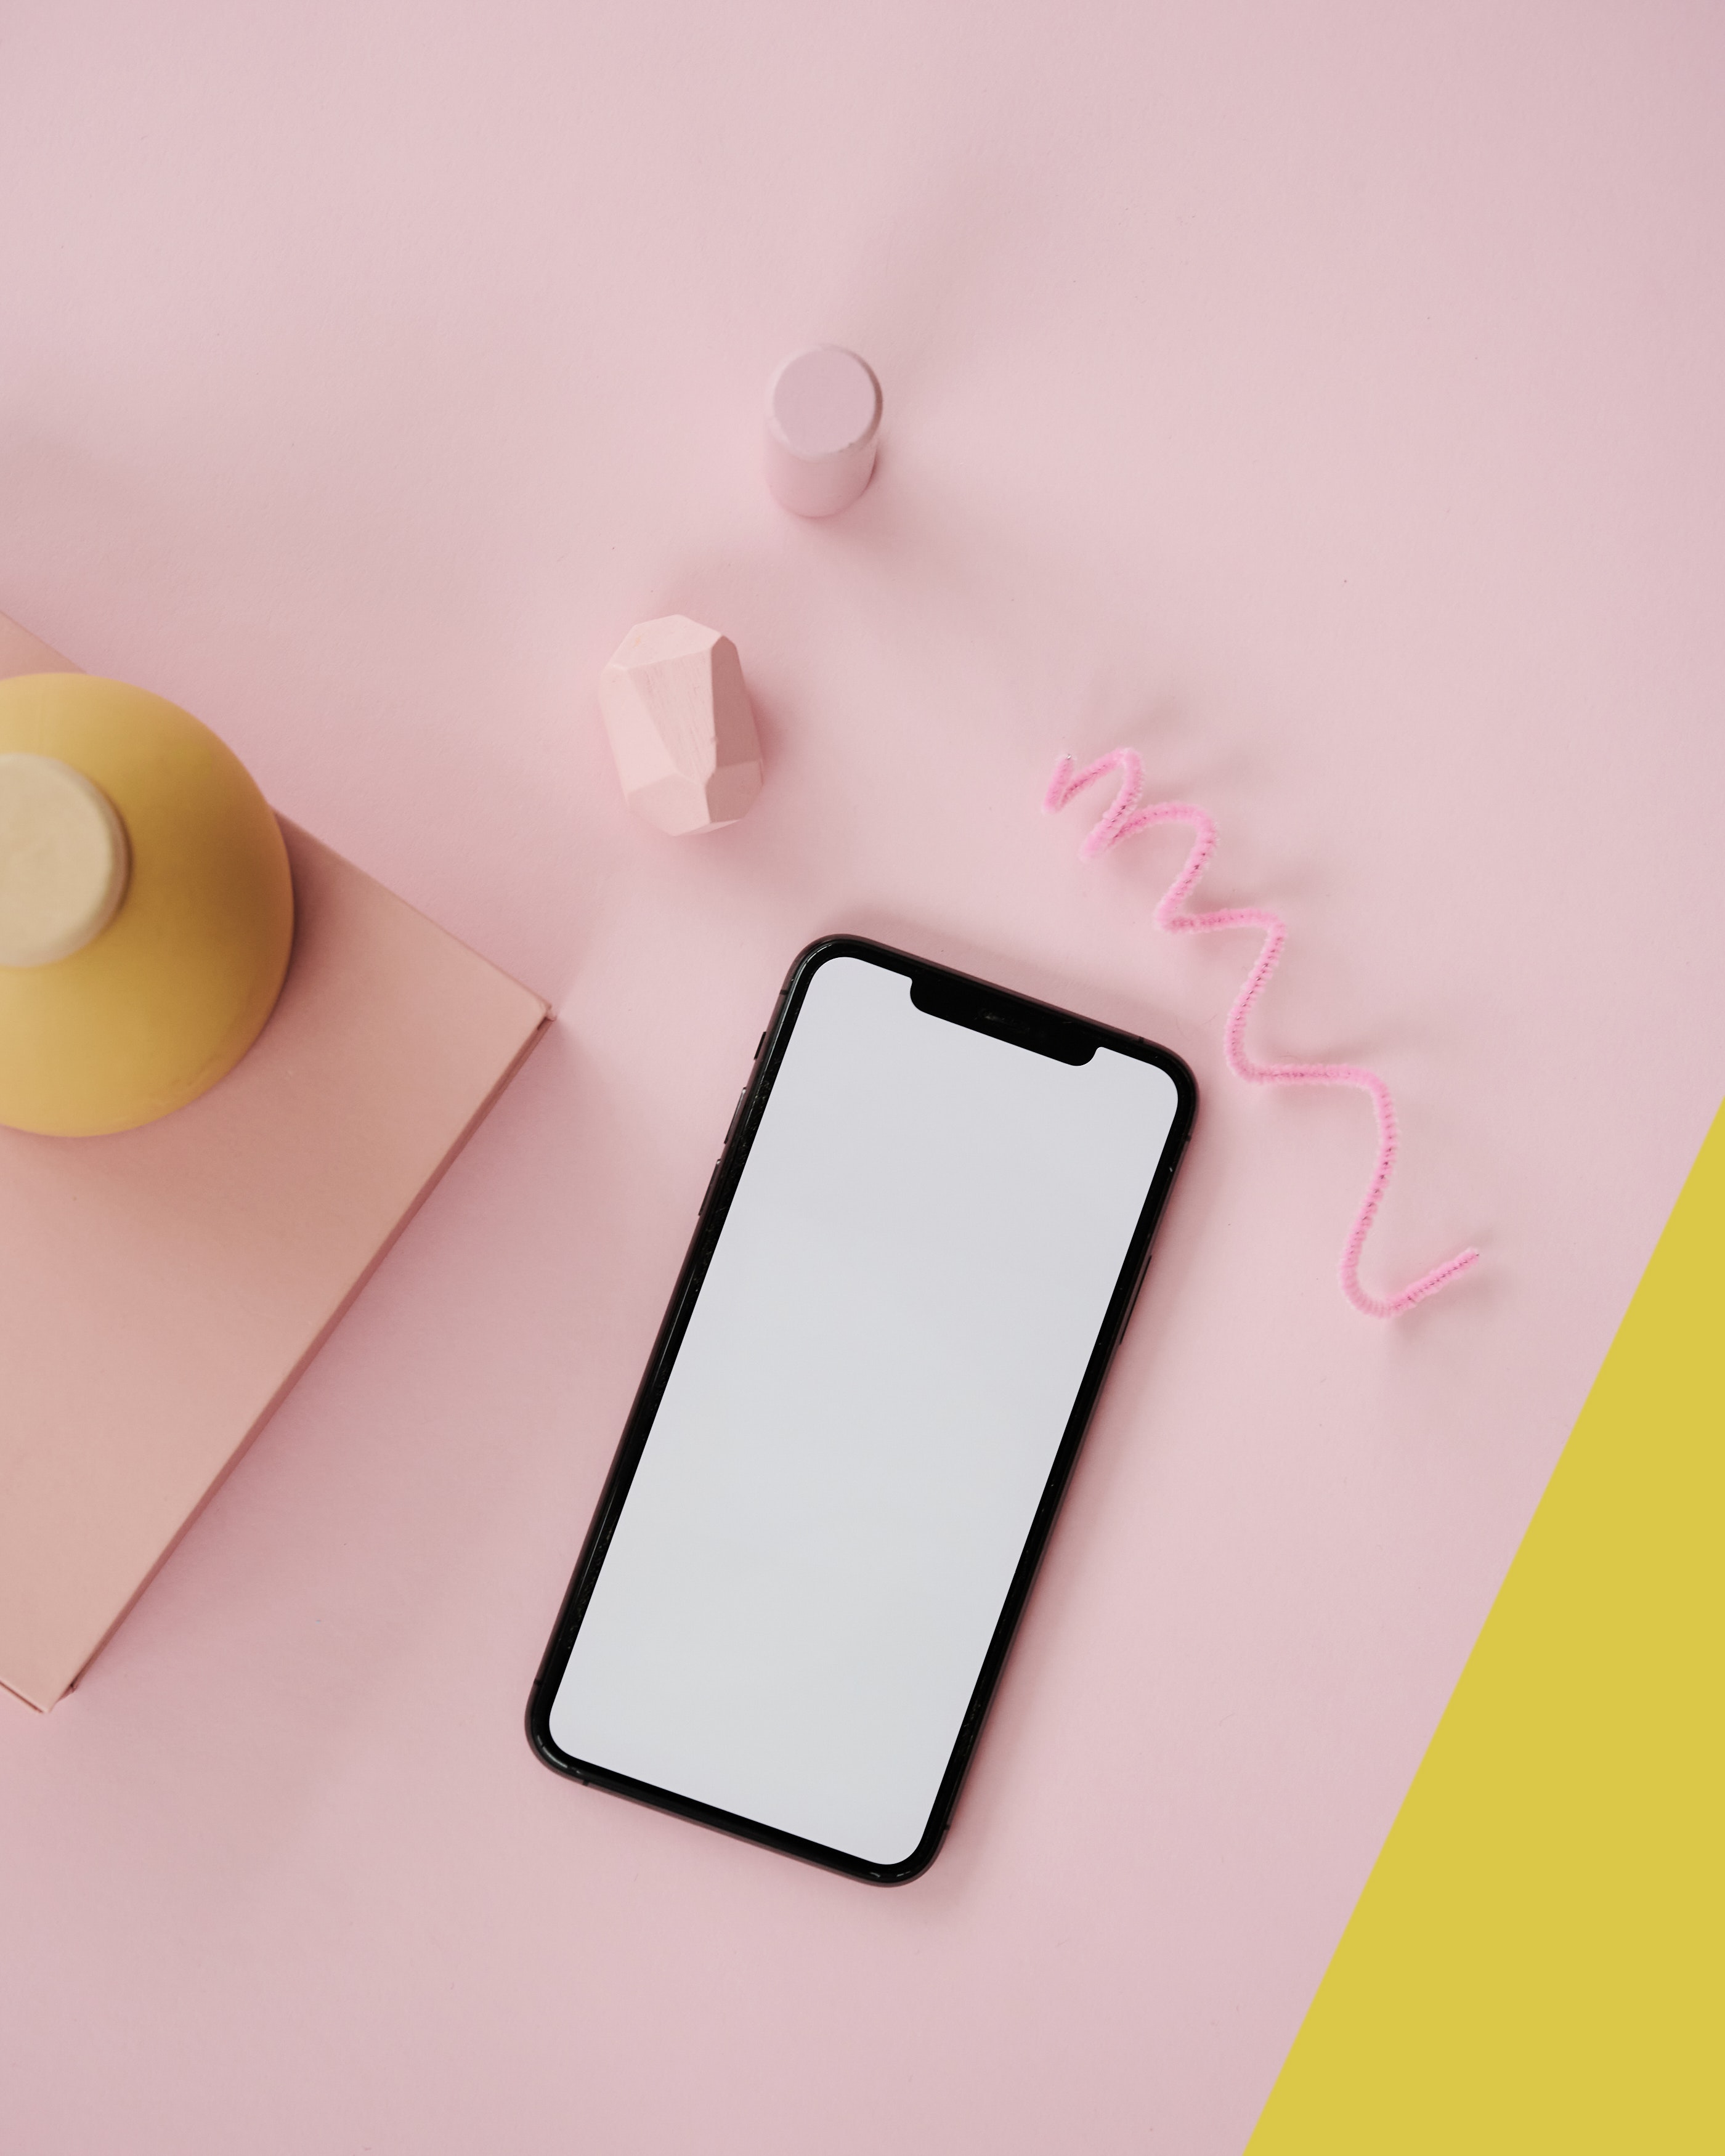
natural, rectangle, communication device, gesture, pink, Material property, portable communications device, scale, gadget, font, magenta, linens, audio equipment, ceiling, fashion accessory, circle, logo, paper product, paper, table, peach, adhesive tape, square, brand, smartphone, metal, room, leather, office supplies, illustration